Hala Gorani

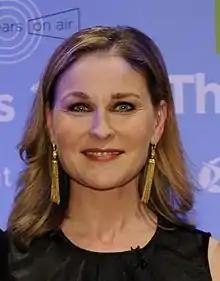
Hala Gorani Association of International Broadcasting (AIB)

Gorani began her career as a reporter for "La Voix du Nord" and Agence France-Presse before joining France 3 in 1994. After a stint at Bloomberg Television in London, she joined CNN in 1998 as an anchor for CNN International's European breakfast show "CNN Today". She has since reported from every country in the Middle East. In November 2005, Gorani was one of the first television reporters on the ground in Amman, Jordan after Al Qaeda suicide bombers attacked two hotels. Earlier in 2005, she covered Israel's unilateral disengagement plan from Gaza. In the summer of 2006, she covered the 2006 Lebanon War from Lebanon, which earned CNN an Edward R. Murrow Award. In 2002 and in 2007, she led CNN's coverage of the respective French presidential elections.